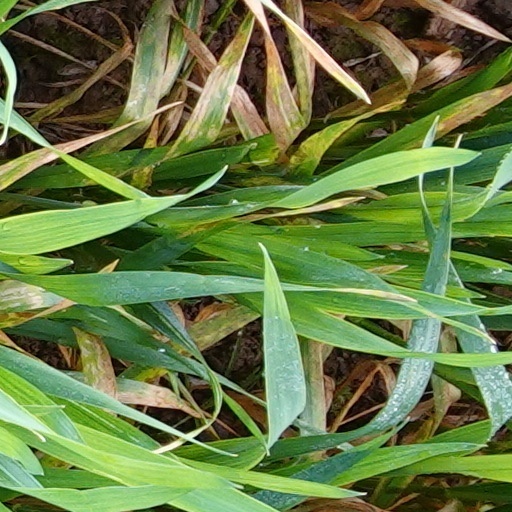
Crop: wheat